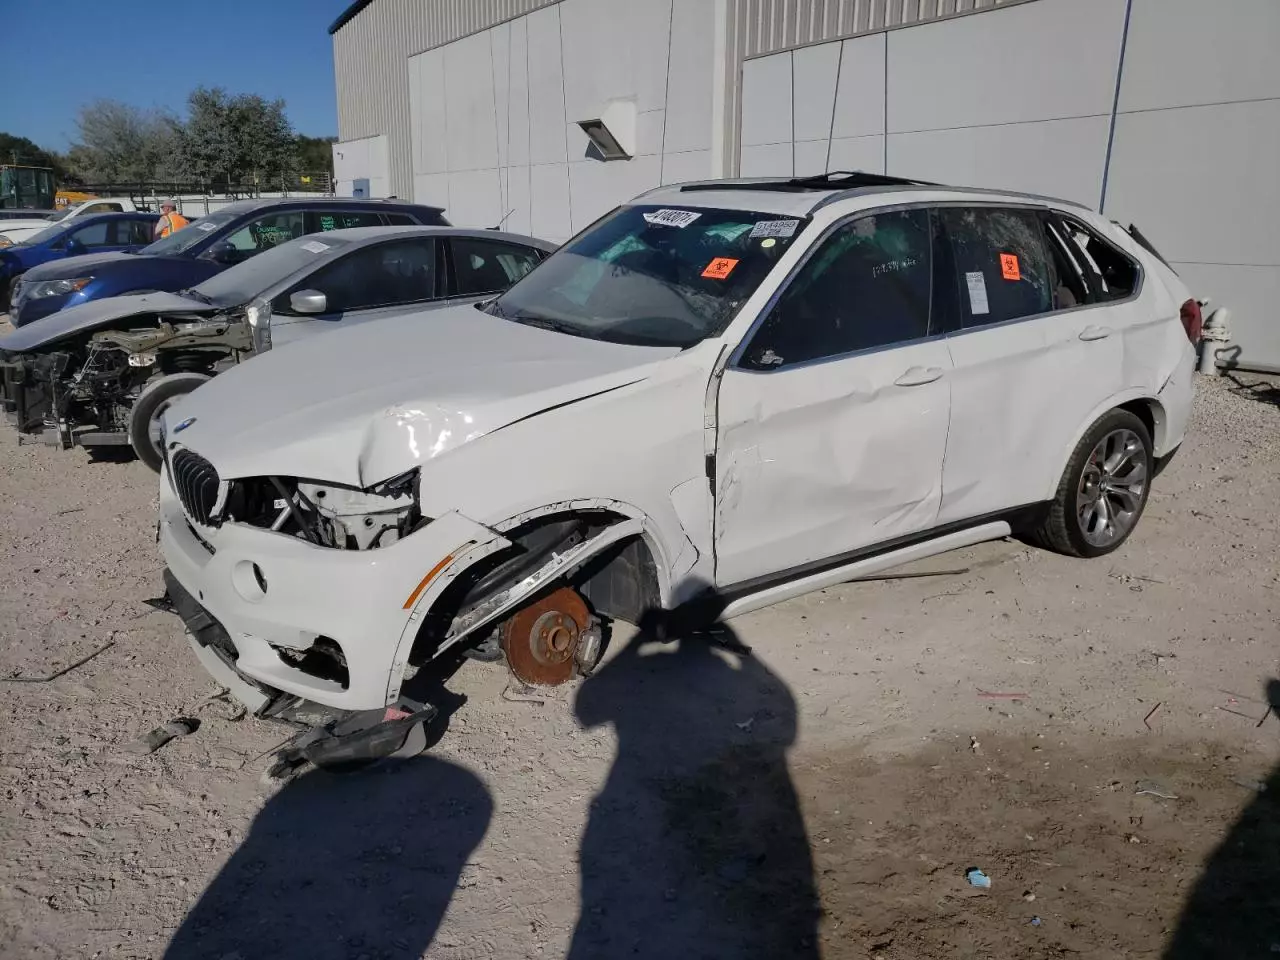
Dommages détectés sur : pare-choc avant, feu avant gauche, capot, aile avant gauche, porte avant gauche, porte arrière gauche, aile arrière gauche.
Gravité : majeur